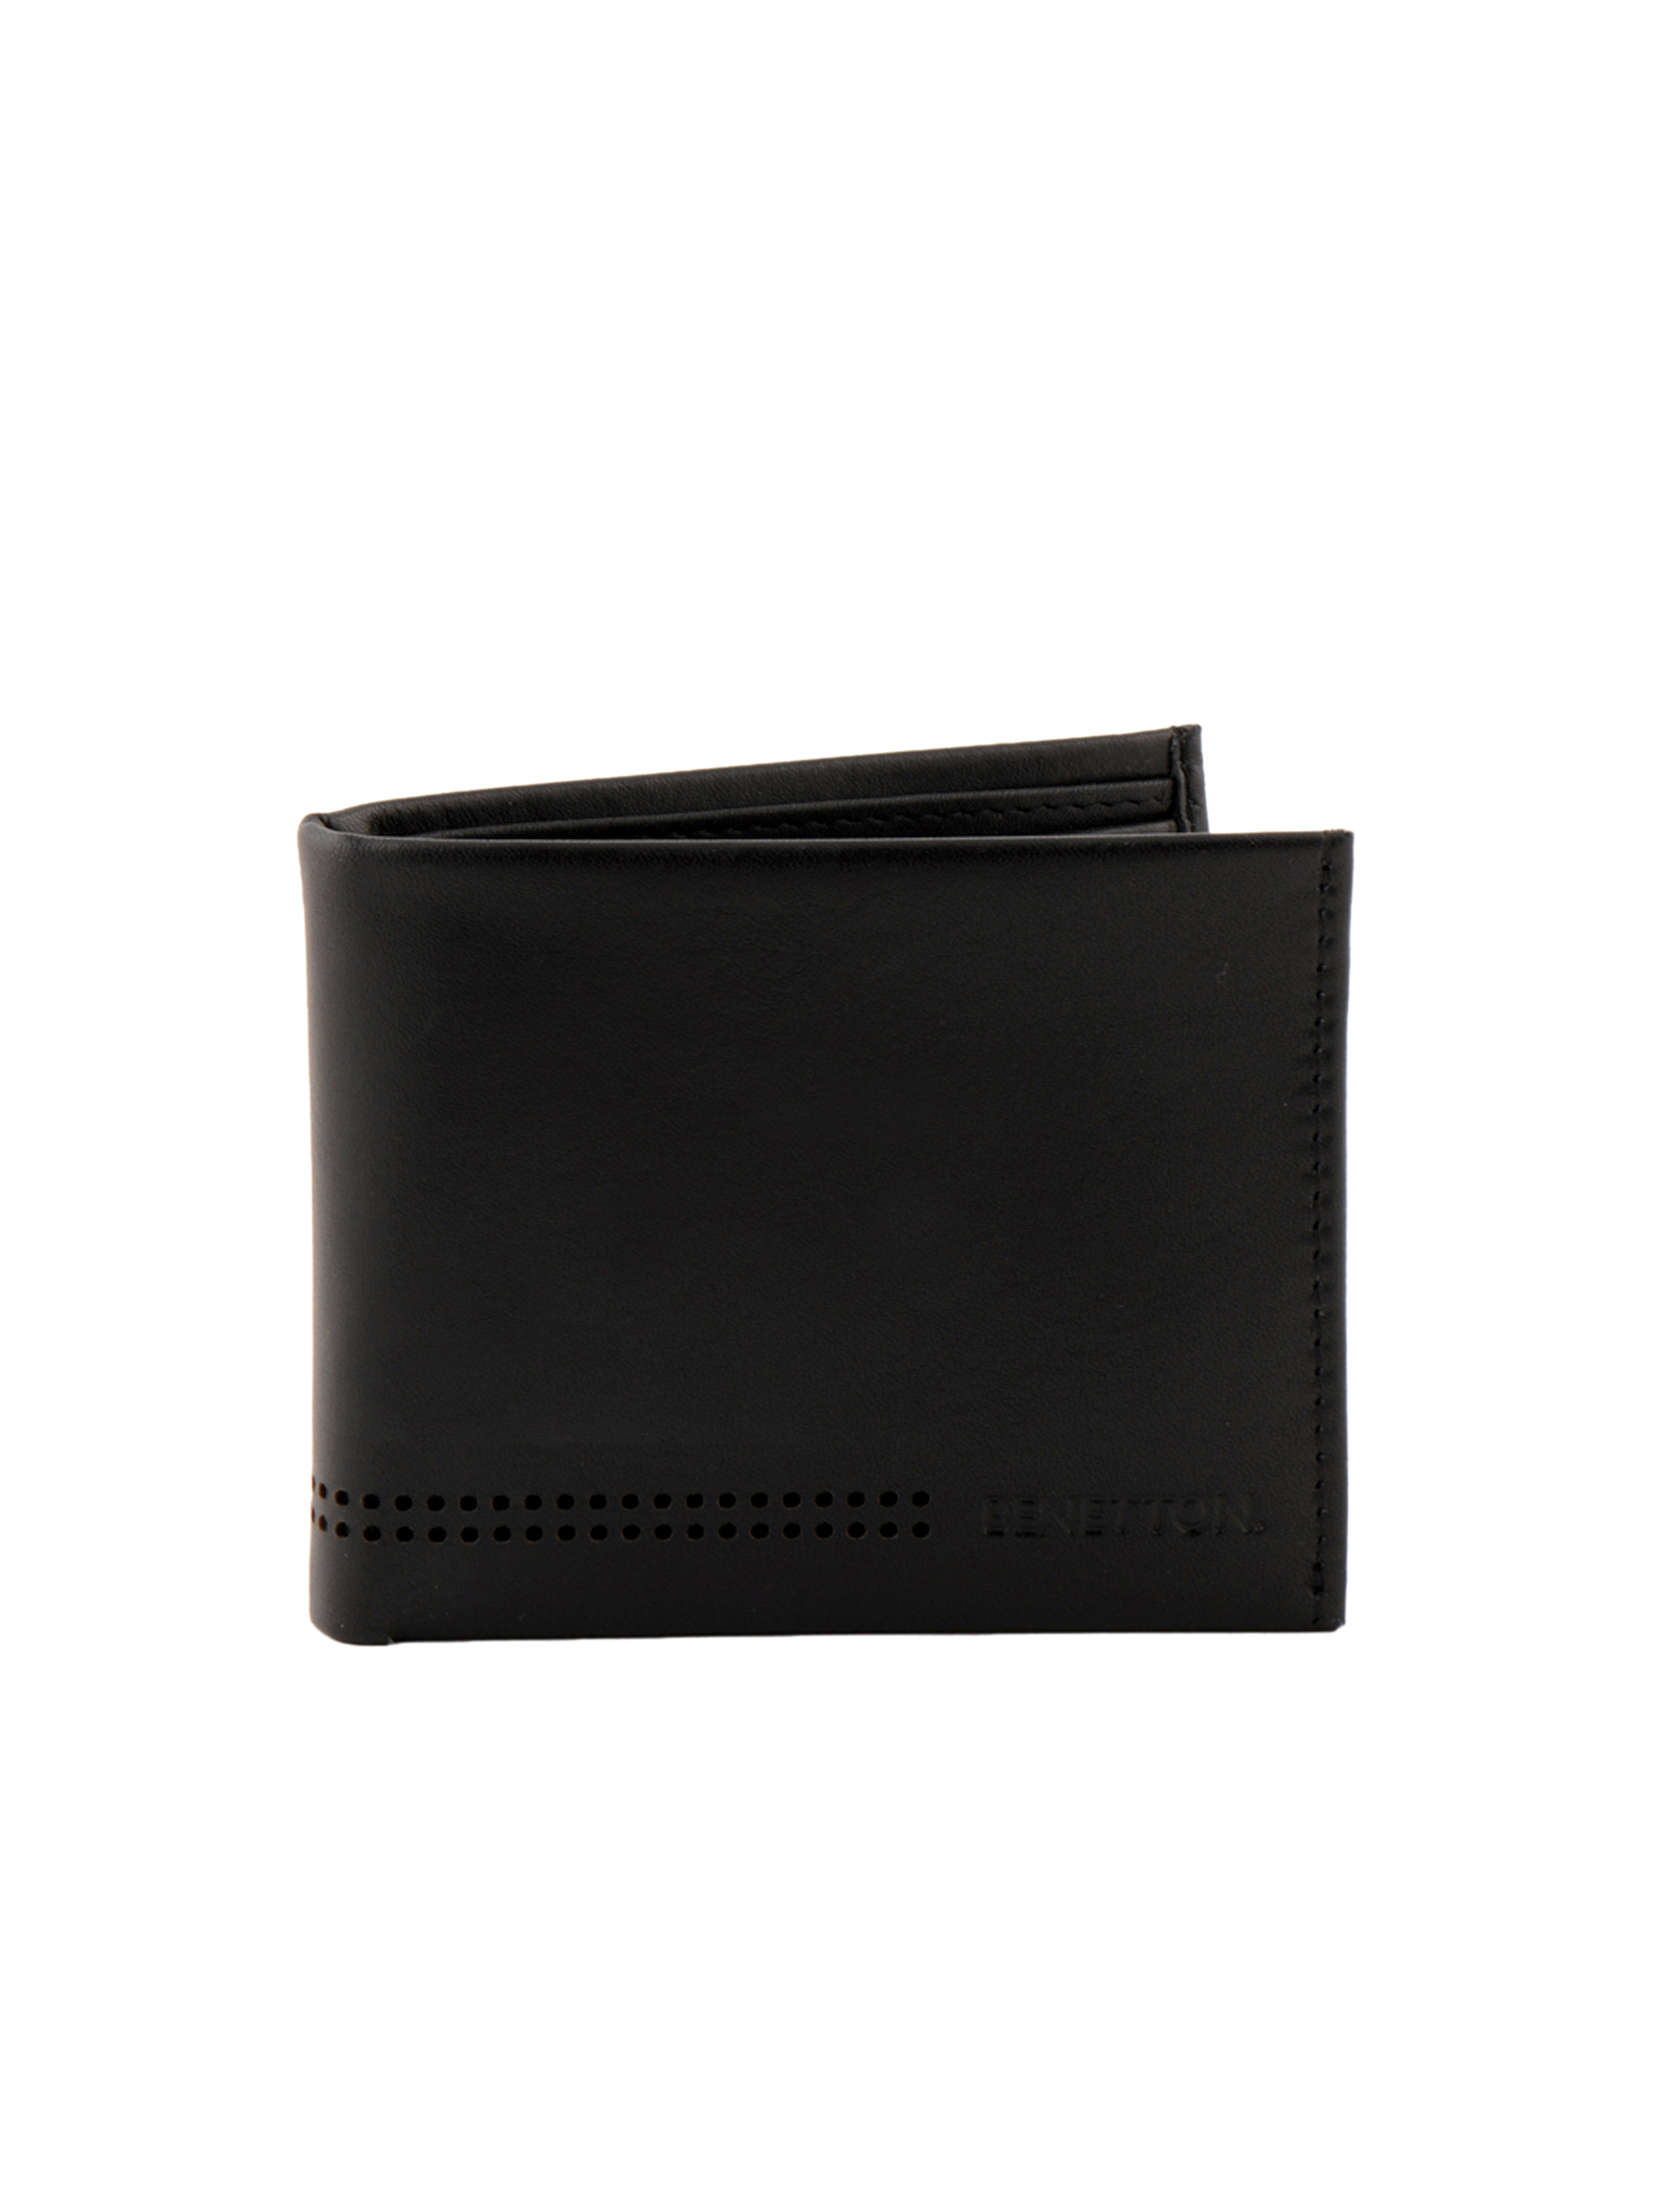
United Colors of Benetton Men Solid Black Wallets
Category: Accessories / Wallets / Wallets
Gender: Men
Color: Black
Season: Summer 2011
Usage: Casual